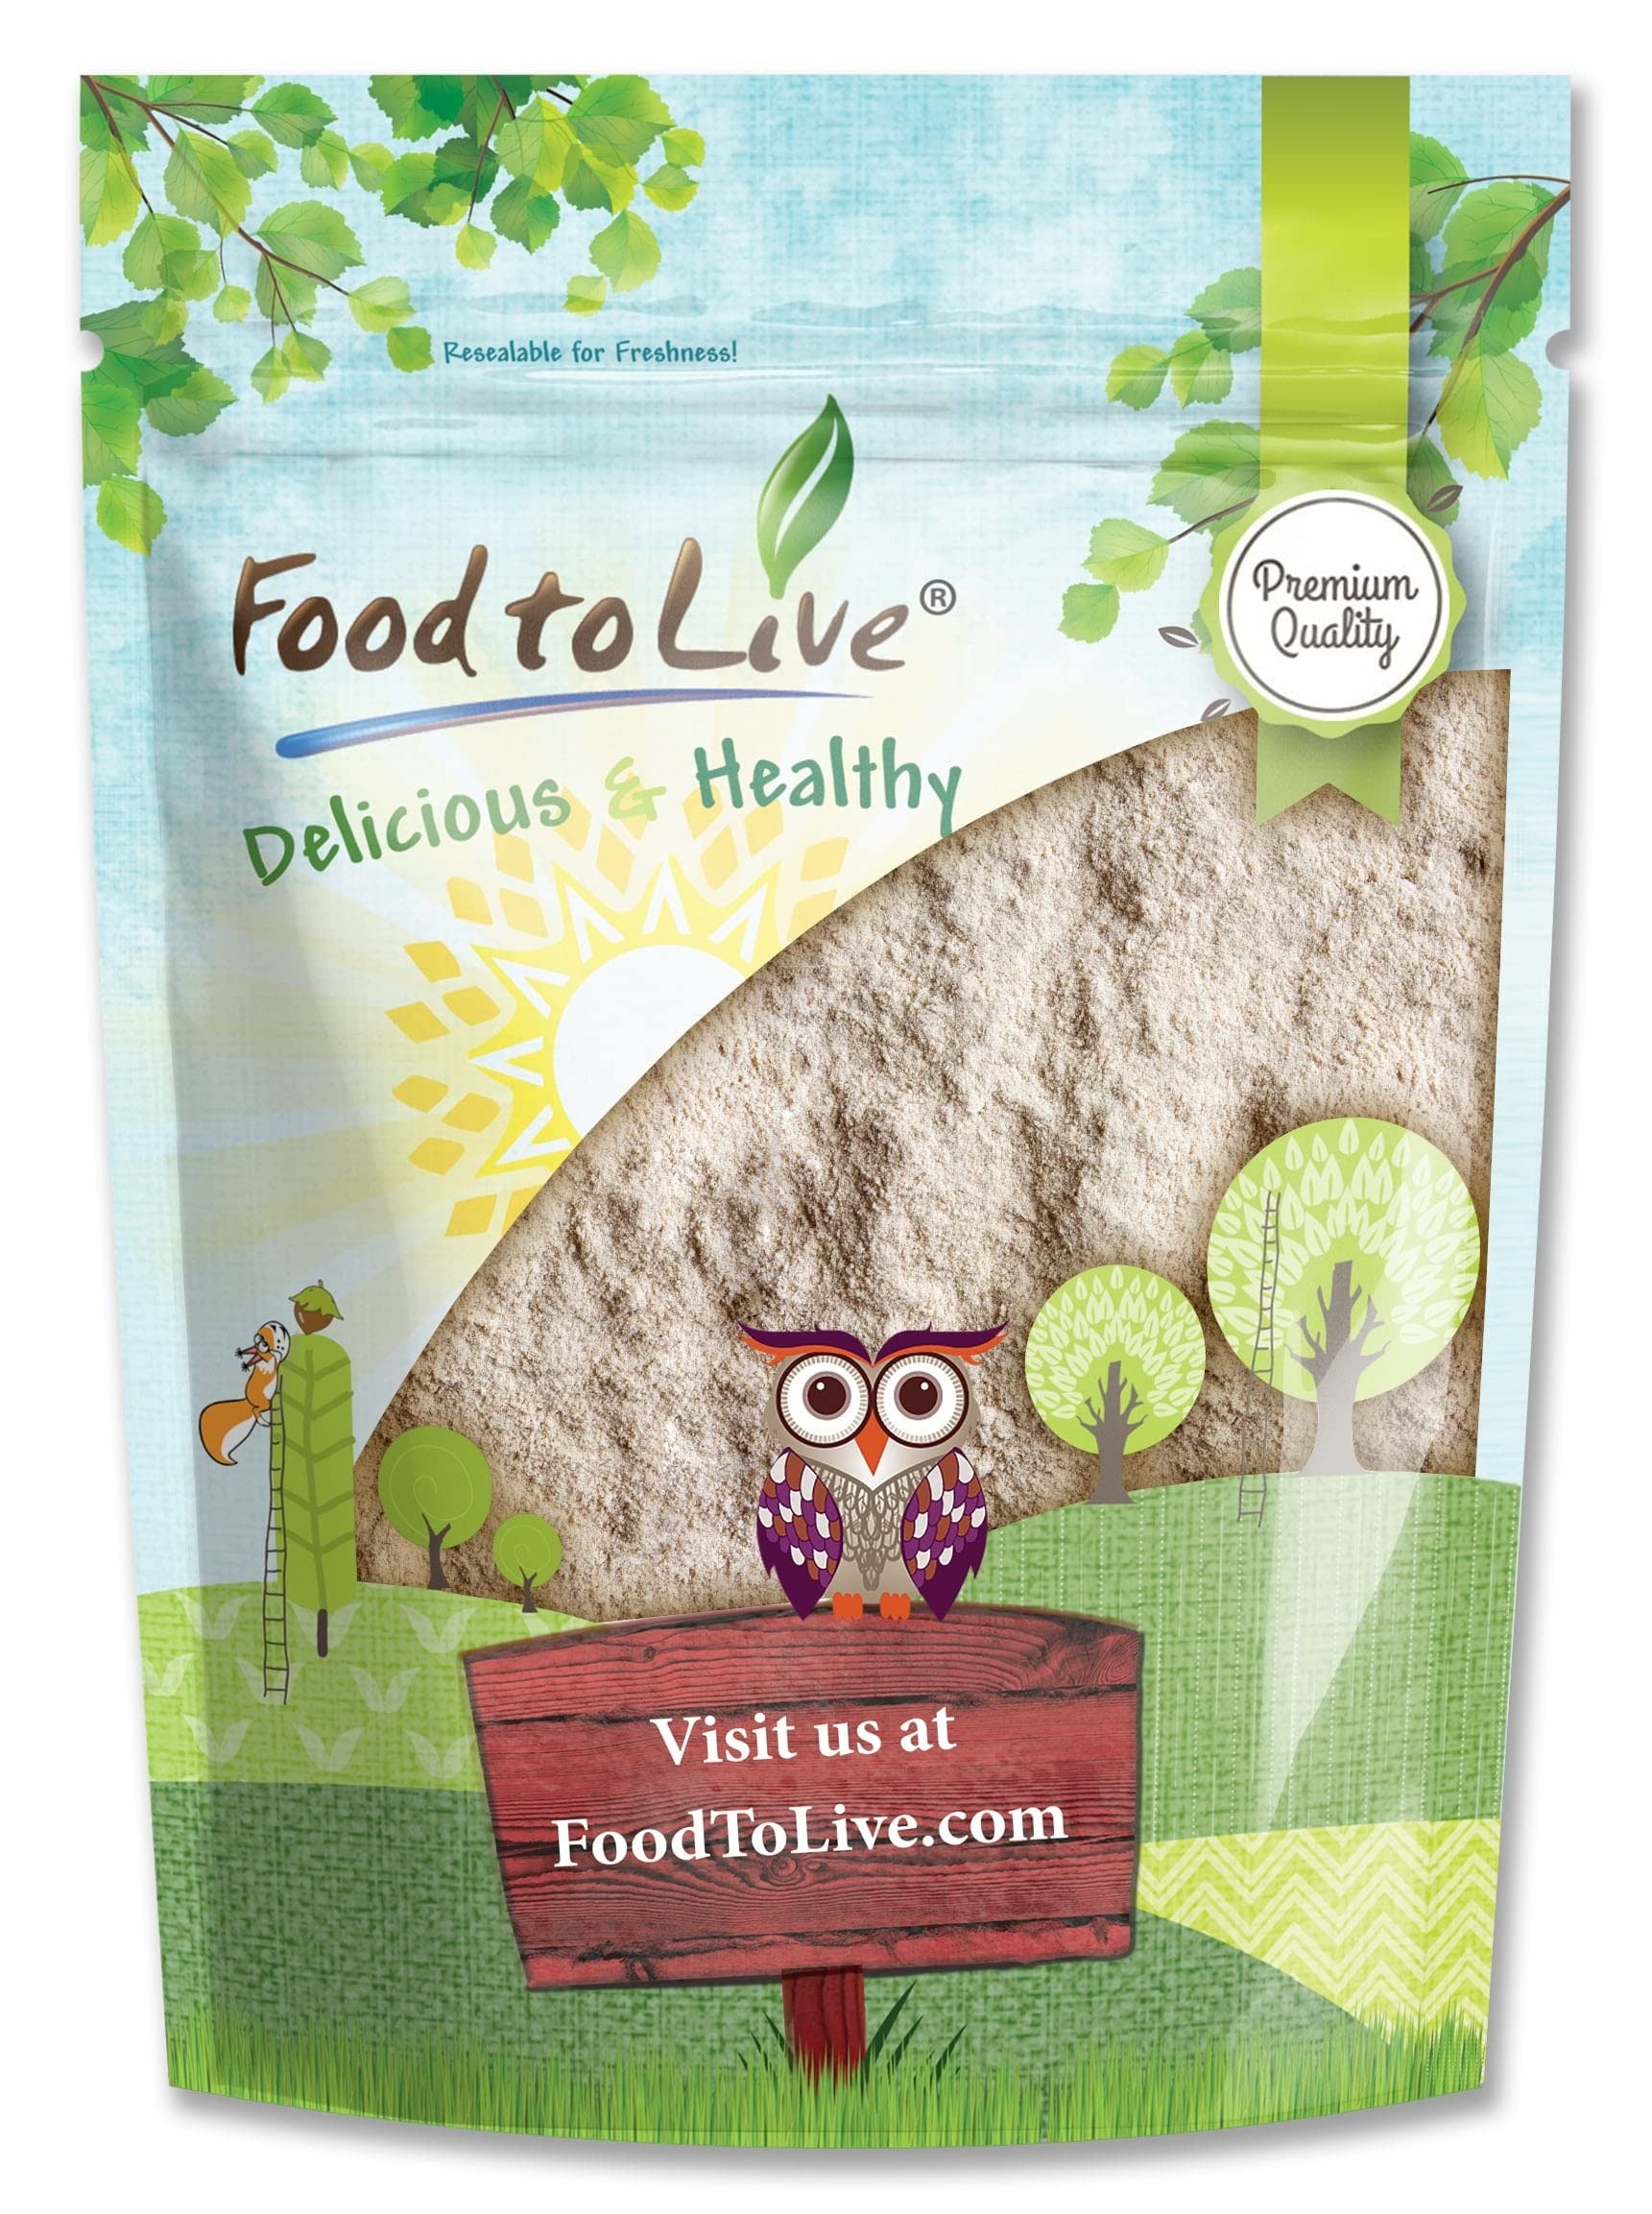
Item Name: Food to Live Barley Flour, 1 Pound – Fine Powder, Kosher, Vegan, Bulk. Rich in Fiber. Wheat Flour Alternative. Great for Baking. Product of the USA.
Bullet Point 1: ✔️DELICIOUS FLOUR: Whole-Grain Barley Flour has a delightfully nutty and slightly-sweet flavor that will enhance your dishes.
Bullet Point 2: ✔️RICH IN NUTRIENTS: Barley is a nutritionally-rich grain, and barley flour also contains a lot of essential vitamins and minerals, including B vitamins, iron, and zinc.
Bullet Point 3: ✔️GREAT SOURCE OF FIBER: Barley Flour contains about three times more fiber compared to white wheat flour.
Bullet Point 4: ✔️EASY TO USE: You can use Finely Ground Barley Flour on its own or in flour mixes.
Bullet Point 5: ✔️VERSATILE FOR BAKING: As it contains a small amount of gluten, Barley Flour great for cookies, muffins, and shortbread.
Value: 16.0
Unit: Ounce

Price: 12.8